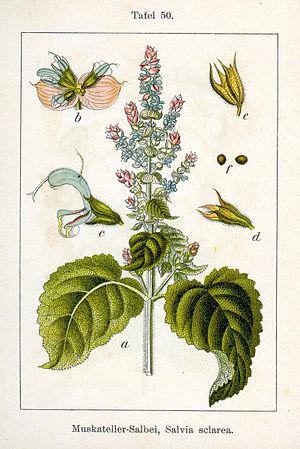
Le capitulaire De Villis, ou plus exactement le Capitulare de Villis vel curtis imperii est un acte législatif datant de la fin du VIIIᵉ siècle ou du début du IXᵉ siècle.
Simiane-la-Rotonde est une commune française située dans le département des Alpes-de-Haute-Provence, en région Provence-Alpes-Côte d'Azur.